Dominance signal

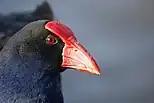
The Australasian swamphen, displaying a red badge, used for asserting social dominance.

Dominance signalling in animals is often a result of hormone changes. Hormones can work in either positive feedback loops or negative feedback loops and can alter the phenotypes of behaviour. In Australasian swamphen ("Porphyrio porphyrio melanotus"), for example, badge display is an indicator of dominance. It has been found that altering a bird's badge can actually change androgen circulation and can cause feedback effects on the individuals physiology. In a field study by Cody Dey, researchers found that birds which had the apparent size of their frontal shield decreased, received more aggression and also decreased their true shield relative to individuals who did not have their apparent shield size altered.